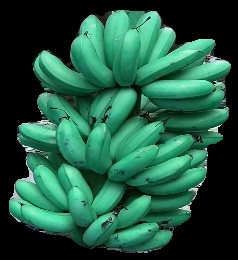
Variety: rasbale
Grade: grade1